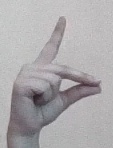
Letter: ta